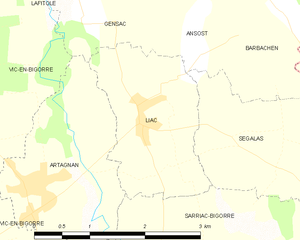
Carte des communes françaises
Liac est une commune française située dans le département des Hautes-Pyrénées, en région Occitanie.